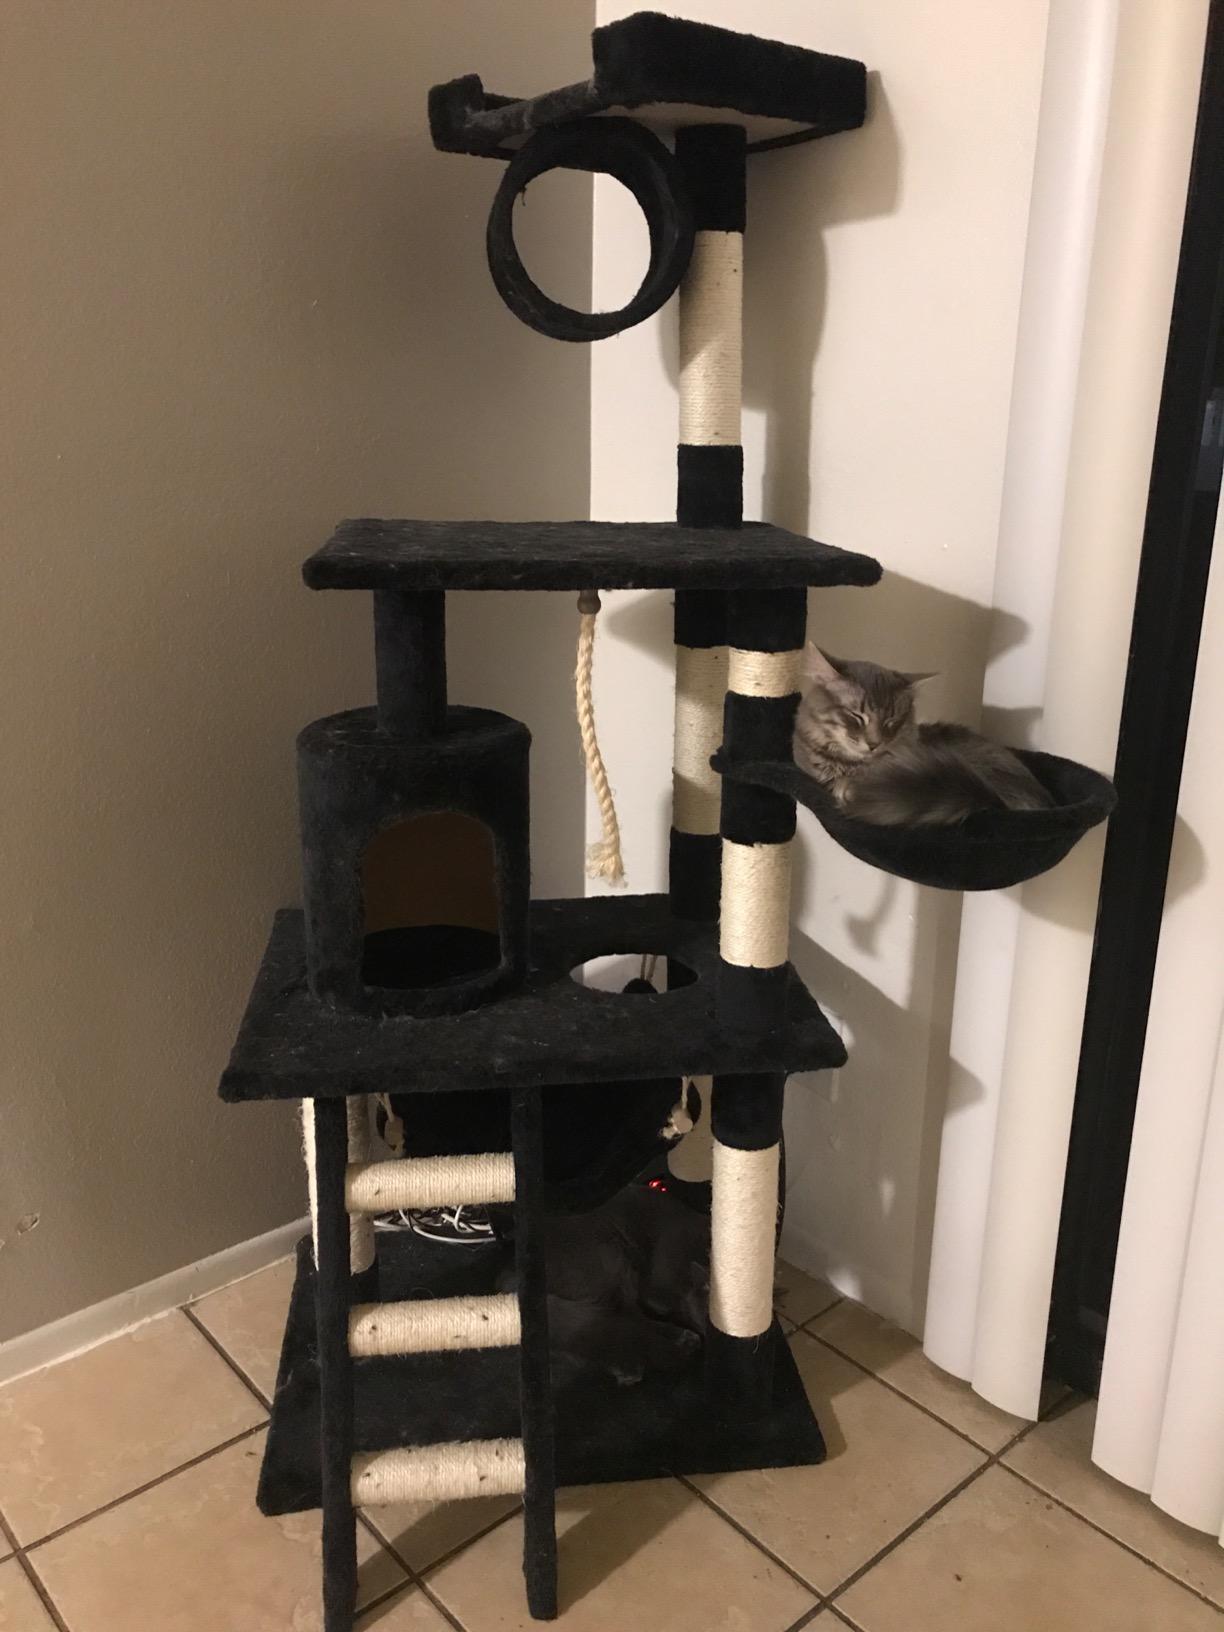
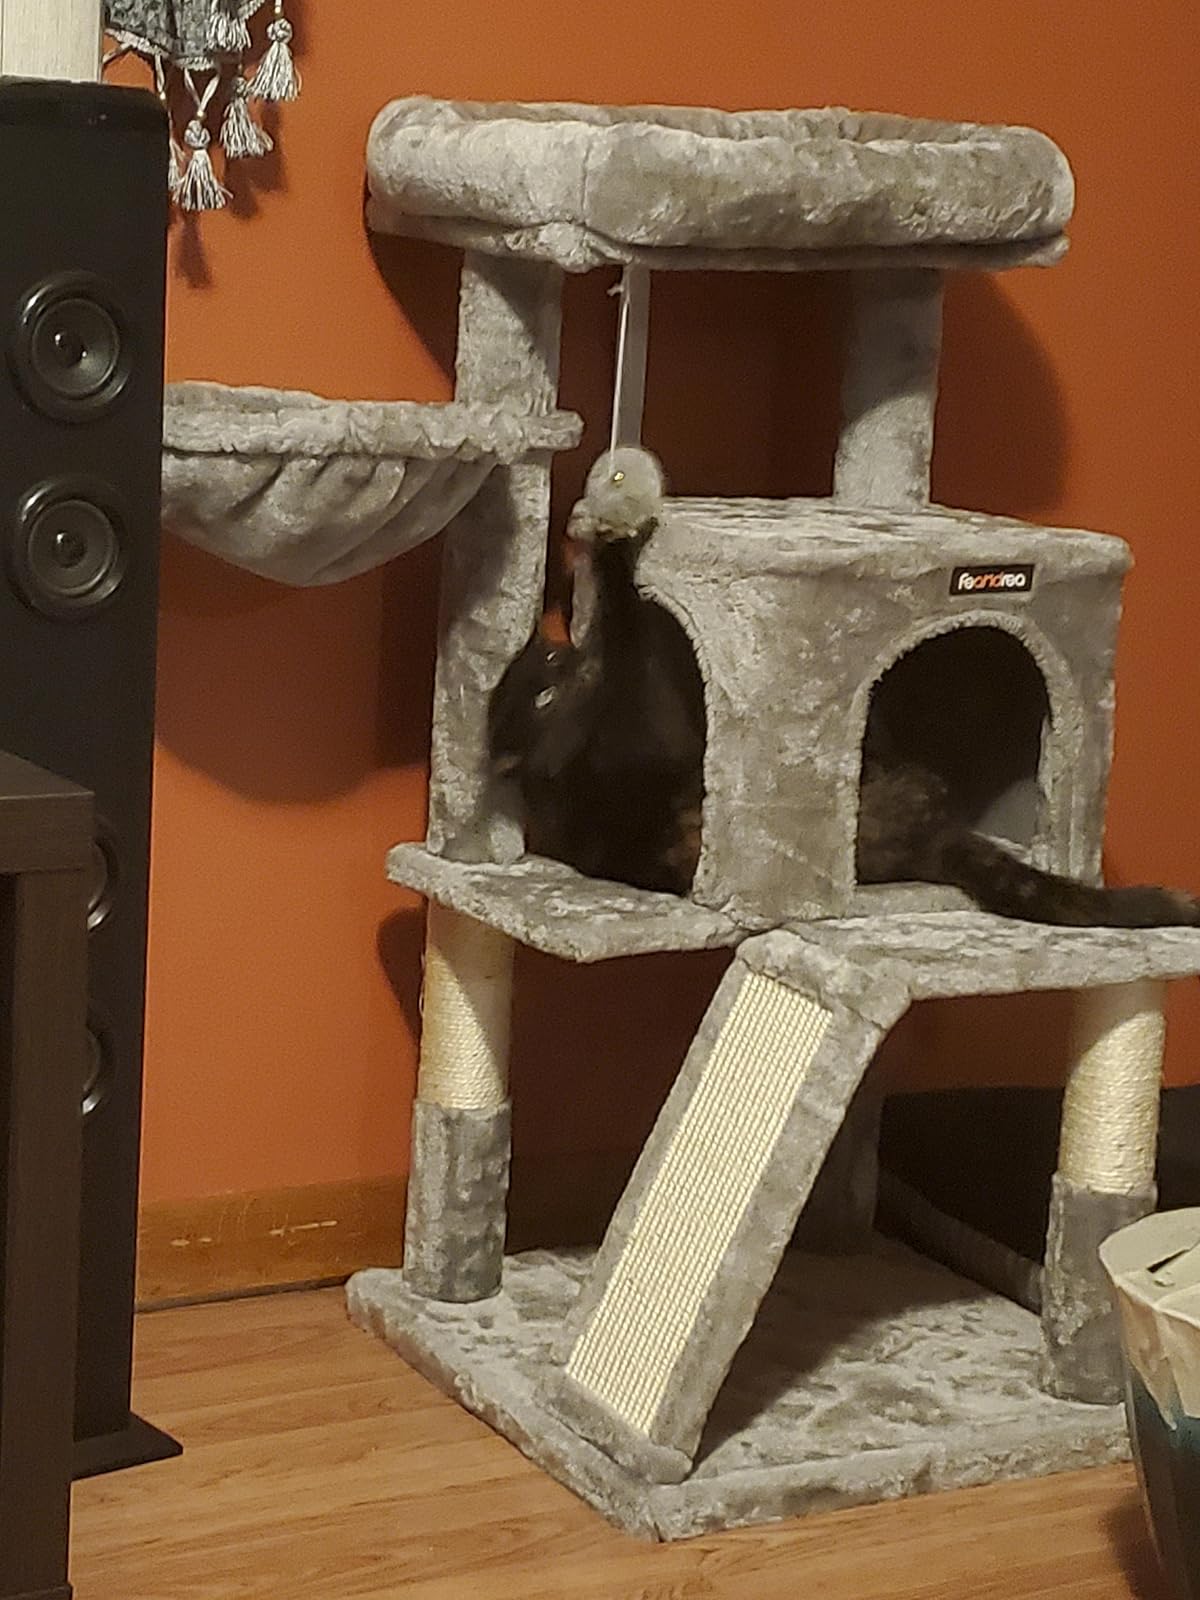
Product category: items_cat tree
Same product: no